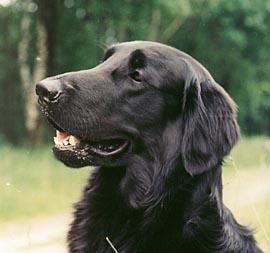
flat-coated_retriever